Carteret Islands

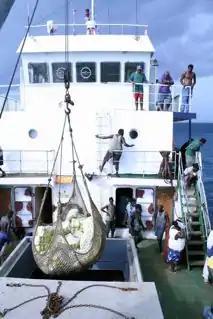
Food relief being delivered in 2007

Due to climate change, the sea levels are rising, and the Carteret Islands are battling immense coastal erosion and flooding. It has forced the islanders to an impossible decision whether to stay on the land their ancestors have lived on for thousands of years or find new land with safe water and food that will offer their community a future. This is a difficult situation, many residents have imagined a future for their families that is not possible on the saltwater-contaminated island. It is challenging for them to find new land for their entire community, so this has been a long process. There have been many different relocation attempts since the 1980s, but many are unable to find new land and return to what is left of their homeland.